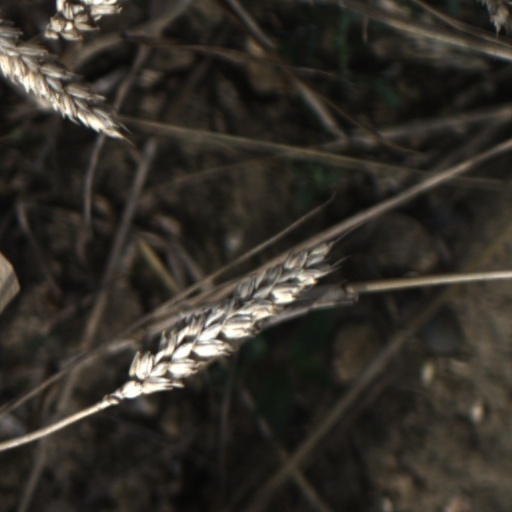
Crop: wheat